Sunset Park Material Recovery Facility

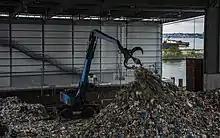
A scrap-handling crane inside the tipping building, where material arrives before it is processed.

A 160-foot 100 kW small wind turbine sits on the north corner of the property, the first commercial-scale turbine in New York City and the city's tallest as of January 2015. It produces about 4% of the facility's power. of rooftop solar panels provides another 20% of daily energy.